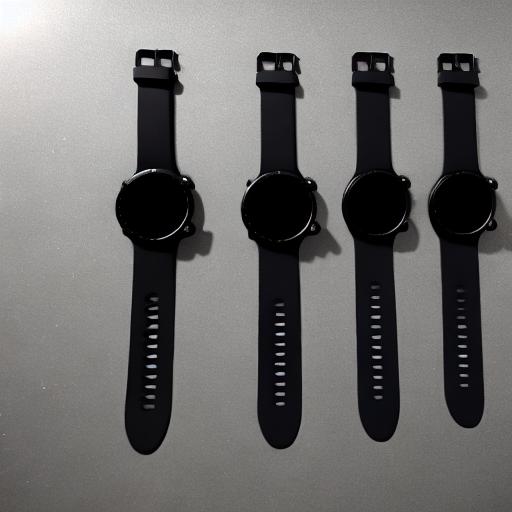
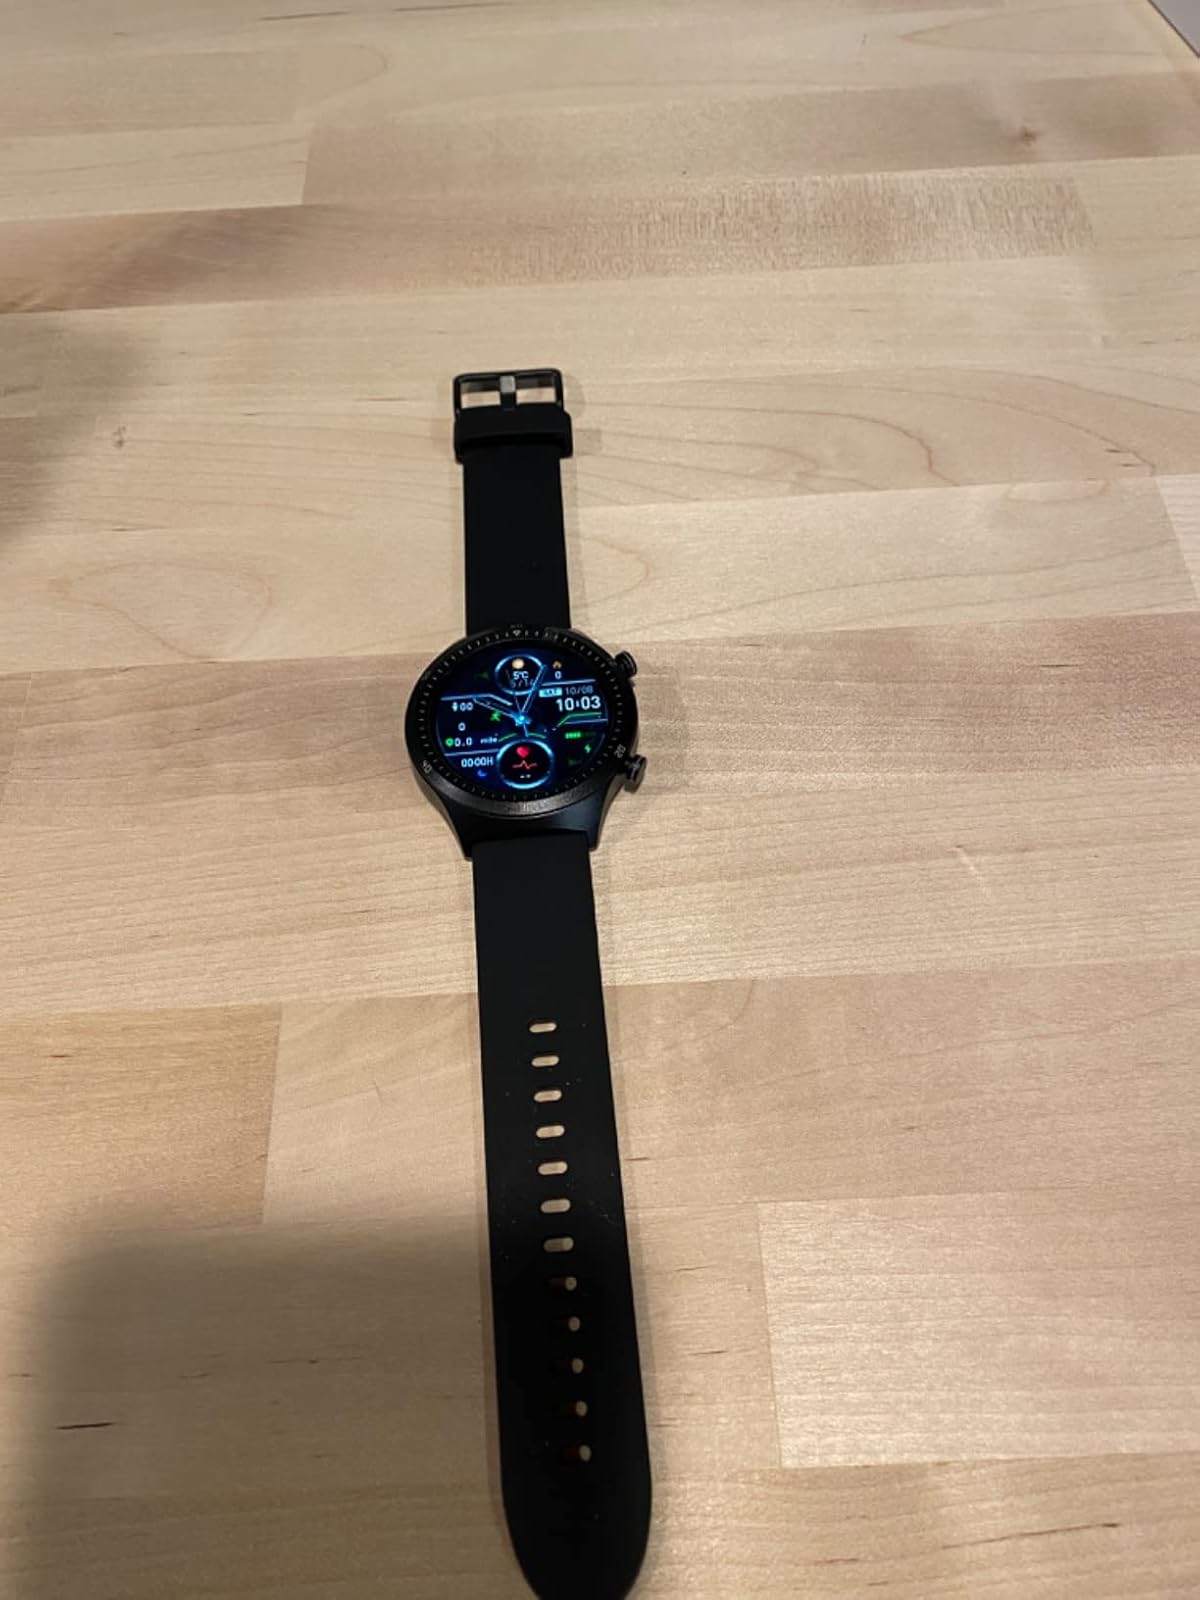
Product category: smartwatch
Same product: no